Umberto Utili

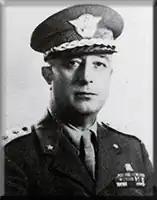

Umberto Utili (1895–1952) was an Italian general known for his service with the Italian Co-belligerent Army in 1943–1945.